The Show (Girls Aloud song)

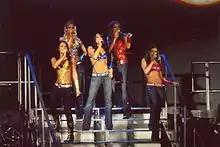
Girls Aloud performing "The Show" on the What Will the Neighbours Say...? Tour (2005).

"The Show" was described by BBC Music as "a feisty, thumping track with a positively rude bassline," while a reviewer for Virgin Media described the song as a "rush of thrilling synth stabs and natty vocal hooks." Paul Scott of Stylus Magazine referred to "The Show" as one of Girls Aloud's best songs, deeming it "audacious to say the least. With its clipped delivery and gnarled synth riffs barely sweetened, it’s SAW doing SST; tungsten and gristle polished to an FM sheen." Alexis Petridis of "The Guardian" considered "The Show" and "Love Machine" as the perfect examples of Xenomania's unique production, and added that the lead single "is based around a frantically exciting electronic noise that seems to have escaped from an early-1990s rave record." In their best-of-year countdown, "The Times" noted that the song helped Xenomania to establish themselves as the best pop music production team.